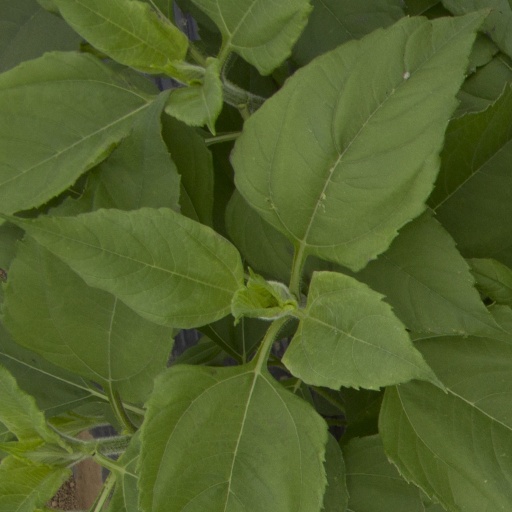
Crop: Jerusalem artichoke